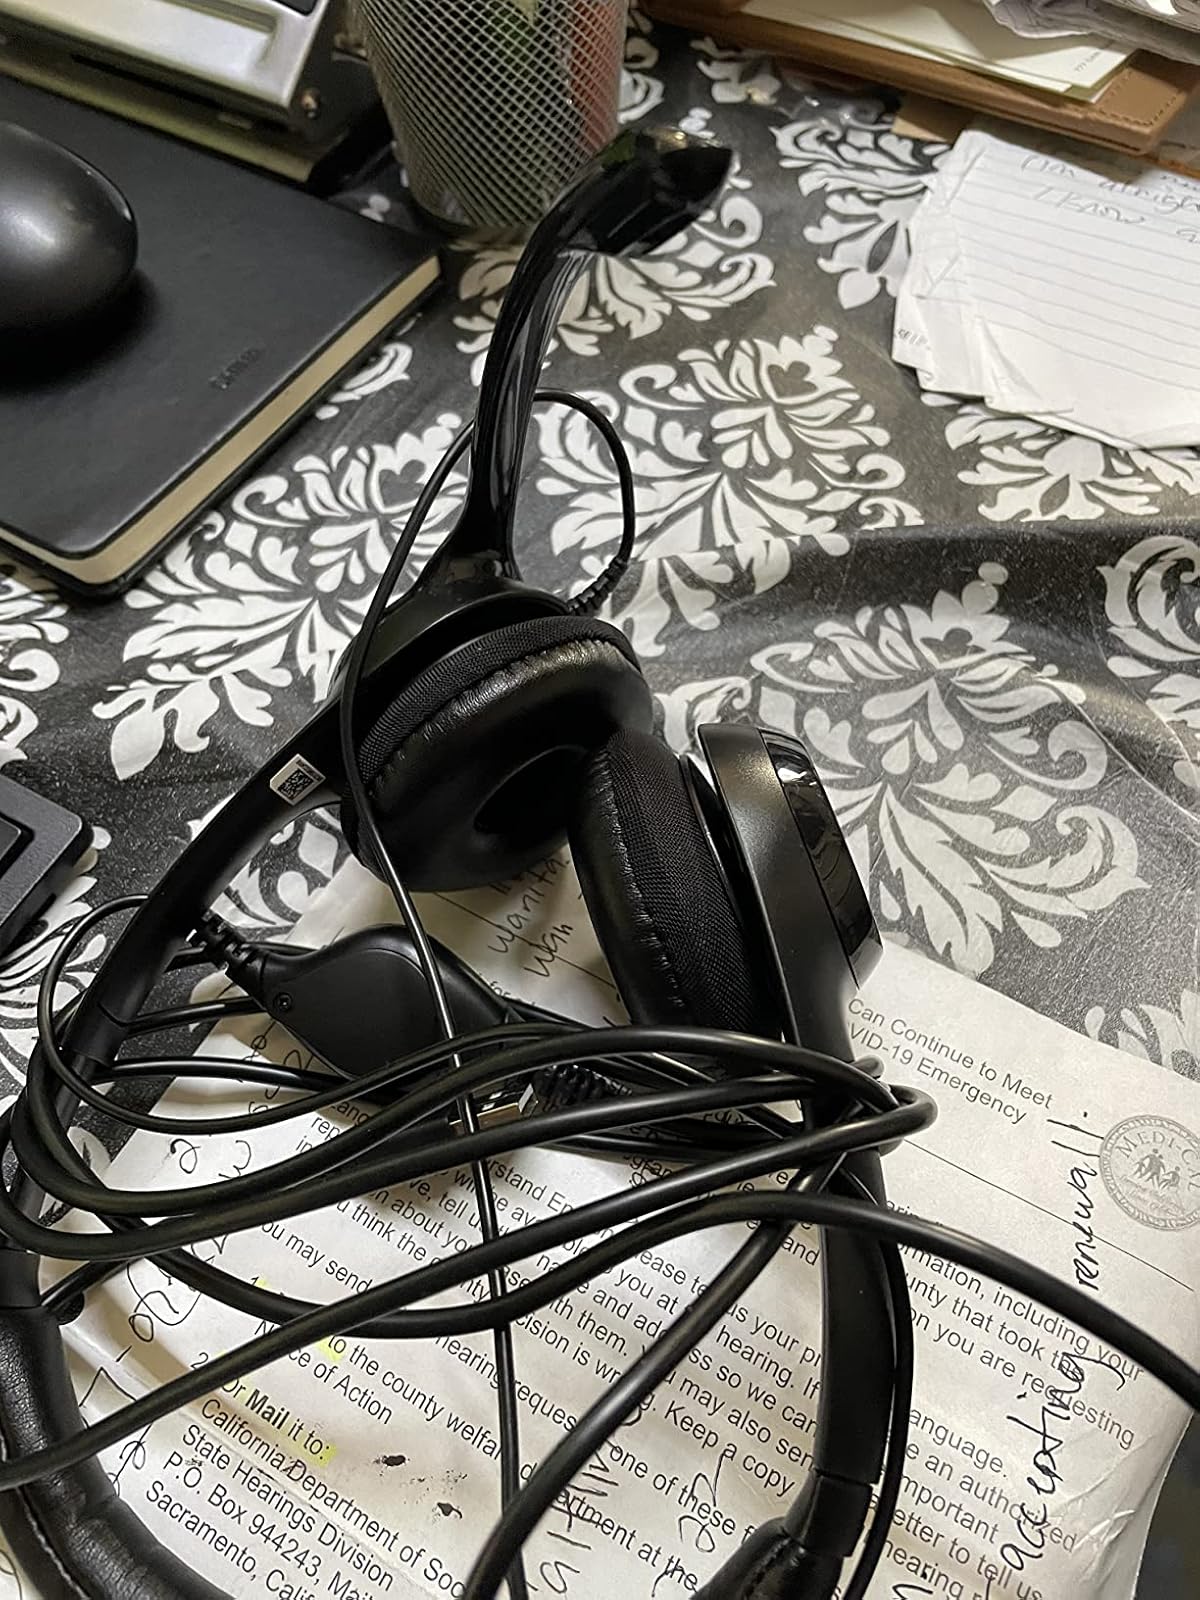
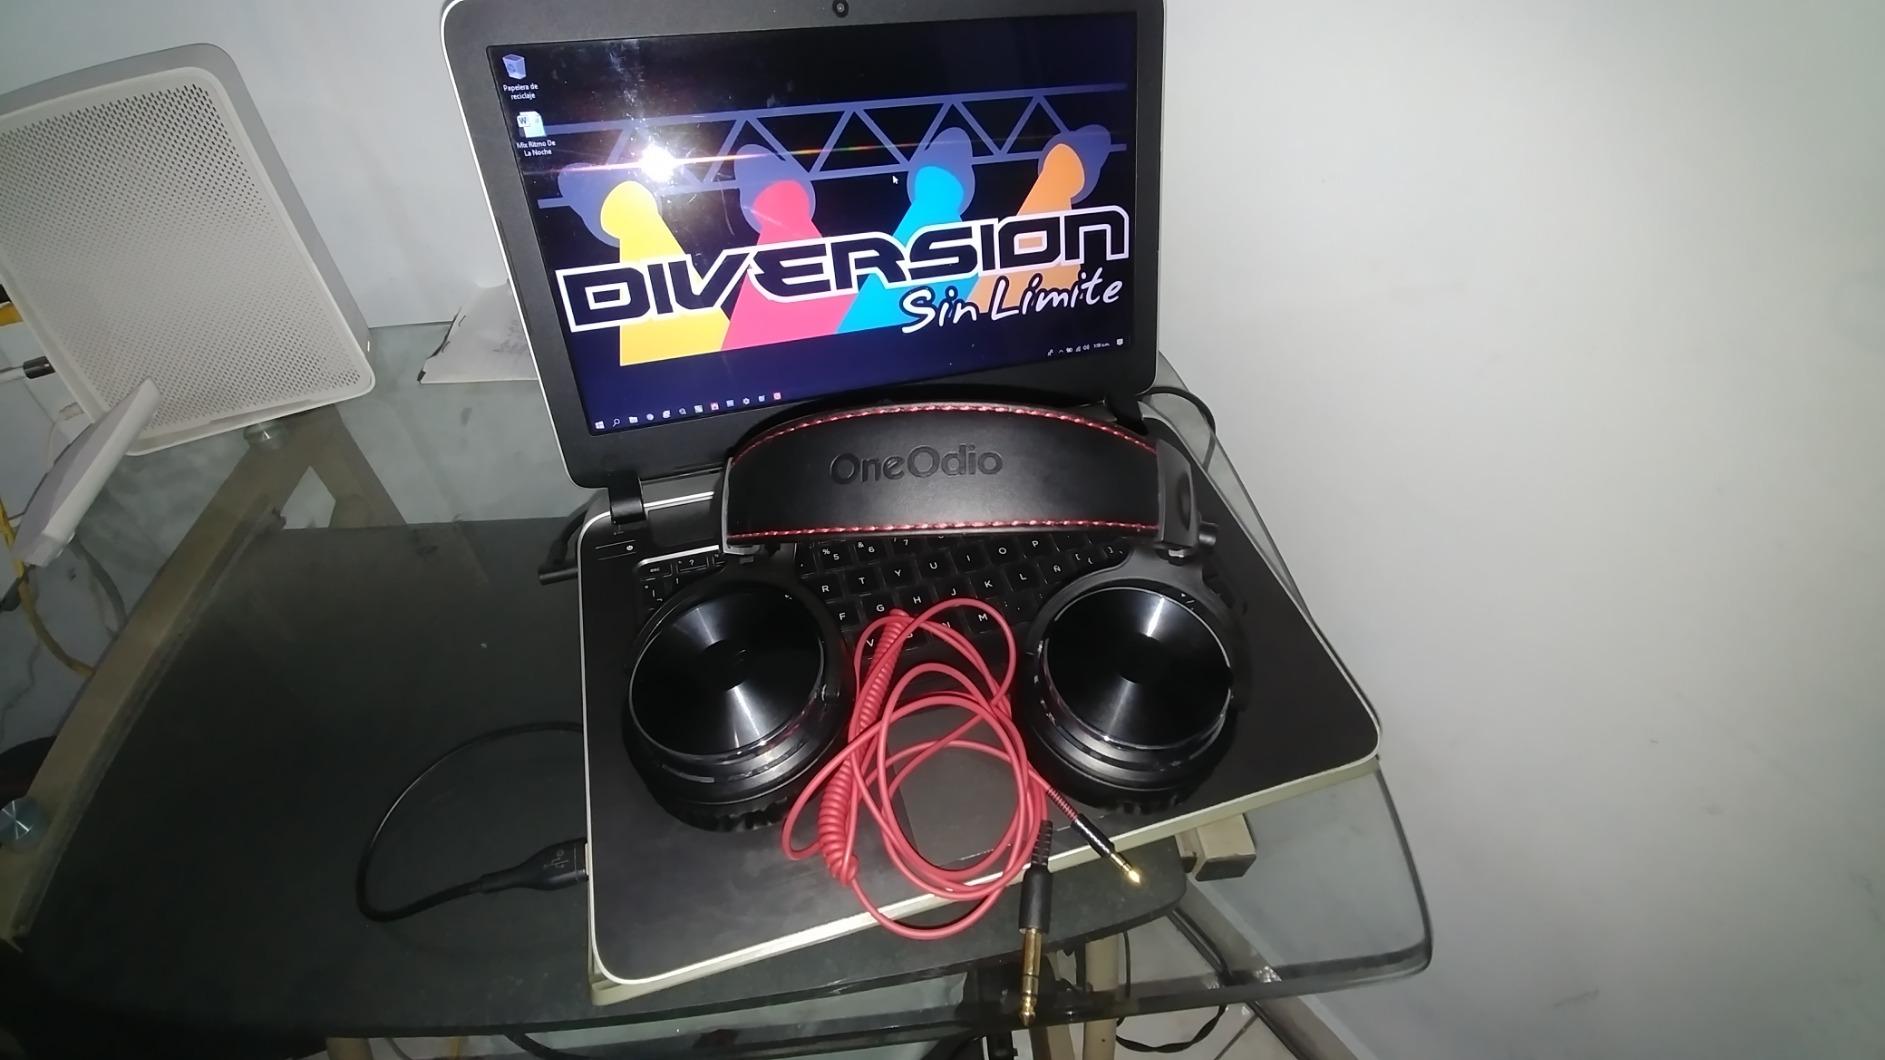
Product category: headphones
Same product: no